Saint-Vallerin

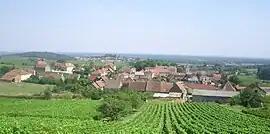
A general view of Saint-Vallerin

Saint-Vallerin is a commune in the Saône-et-Loire department in the region of Bourgogne-Franche-Comté in eastern France.